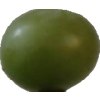
Label: grape